Answer in natural language. Considering the relative positions, is dark brown colour bed (marked B) to the left or right of Doorway (marked C)? Choose between the following options: right or left
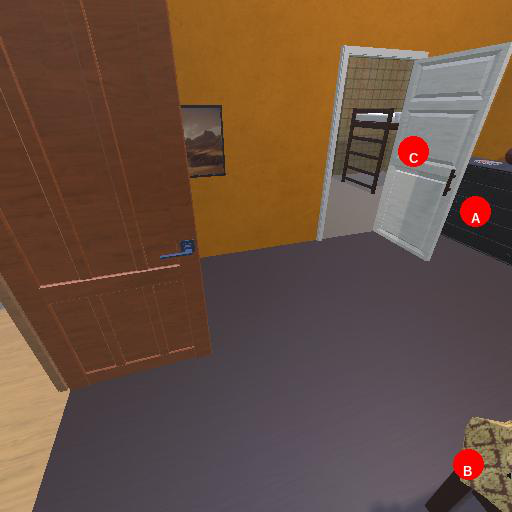
<answer>right</answer>